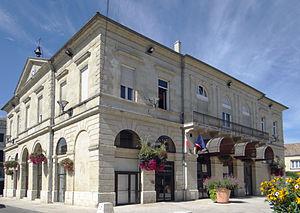
Miramont-de-Guyenne - Hôtel de ville
Miramont-de-Guyenne est une commune du Sud-Ouest de la France, située dans le département de Lot-et-Garonne.